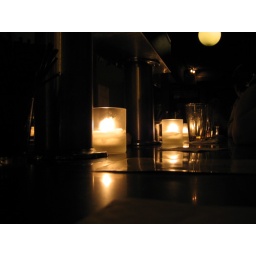
bar around the corner in the Lower east side. Oddly, they serve scandinavian fish things.